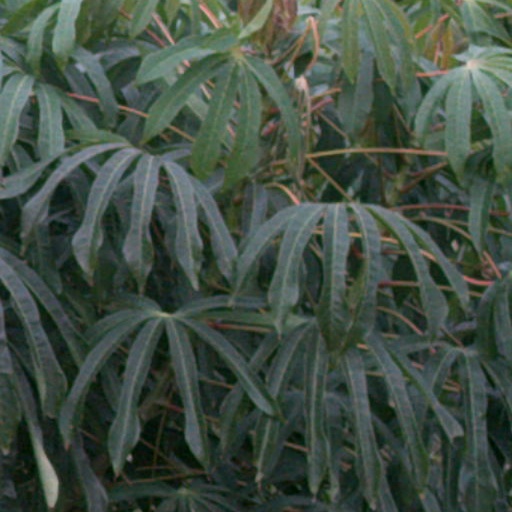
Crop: cassava